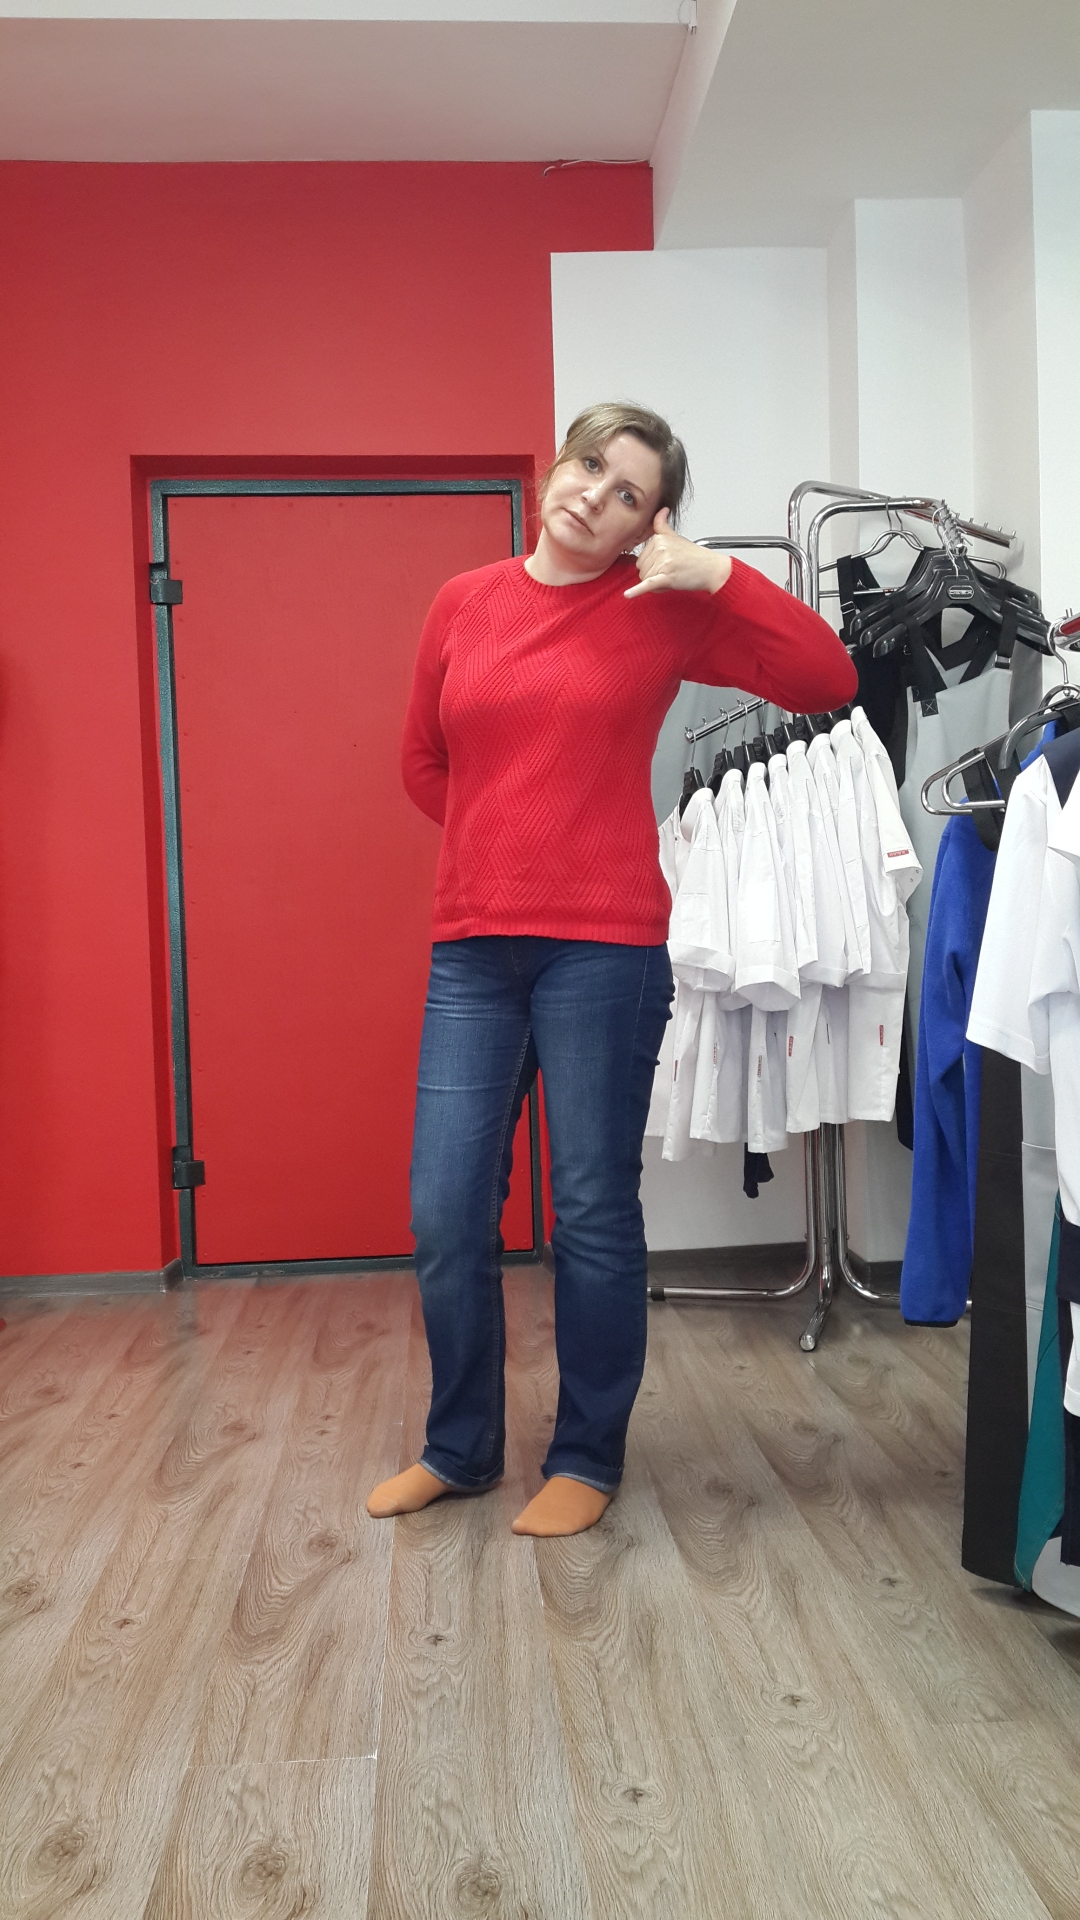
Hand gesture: call